Władysław Kozakiewicz

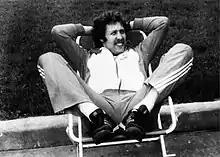
Kozakiewicz in 1980.

At the 1976 Summer Olympics in Montreal, Kozakiewicz was one of the favourites for the gold but the Olympic debut ended in a disappointment. During a warm-up jump before the final, he ruptured his joint capsule and was later only able to clear 5.25 metres which gave him the 11th place. The competition was won by his unheralded compatriot, Tadeusz Ślusarski. Kozakiewicz was able to return to competition just three weeks after Montreal. Soon after, however, he was disqualified by the Polish Athletic Association (PZLA) for competing in the shoes of the Japanese manufacturer Onitsuka Tiger, with which he signed a contract a year earlier, instead of Adidas, which was then the official sponsor of the federation. This resulted in Kozakiewicz being barred from competing abroad for six months and marked the beginning of a series of disputes with the national federation and bans for insubordination.